History of Grêmio FBPA

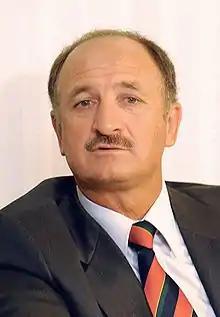
Felipão won the 1995 Libertadores and was runner-up in the 1995 Intercontinental Cup.

It can be argued that 1983 was the most successful year in the club's history in terms of titles. During this period, Grêmio won the 1983 Copa Libertadores and the 1983 Intercontinental Cup, both unprecedented titles for Rio Grande do Sul. The Libertadores triumph was achieved in stages: in the first phase, the "Tricolor" topped its group and avenged the previous year's Brasileirão loss by eliminating Flamengo, which failed to advance; in the second phase, Grêmio competed in a group of three teams with Estudiantes de La Plata (in a match known as the Battle of La Plata, where Grêmio was forced to settle for a draw after leading 3–1 due to unsafe conditions) and América de Cali; having won the previous group, the final was set against Peñarol, which Grêmio defeated 3–2 on aggregate (1–1 and 2–1), with standout performances by Tita (who scored in Montevideo), César (who netted the decisive goal in Porto Alegre), and Renato Portaluppi (who provided the assist for César's goal).